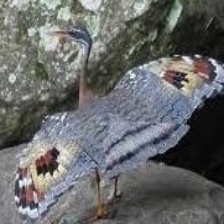
Species: SUNBITTERN
Scientific name:  EURYPYGA HELIAS